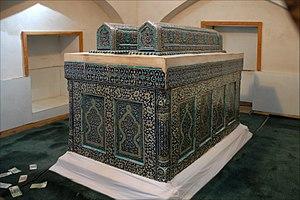
Le mausolée Saïd Allaouddine est un des nombreux mausolées de Khiva en Ouzbékistan. Comme la partie historique de cette ville, il est inscrit au patrimoine mondial de l'Unesco. Il se trouve contre le mur est de la médersa Matniaz Divan-Beghi.